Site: brandenburg
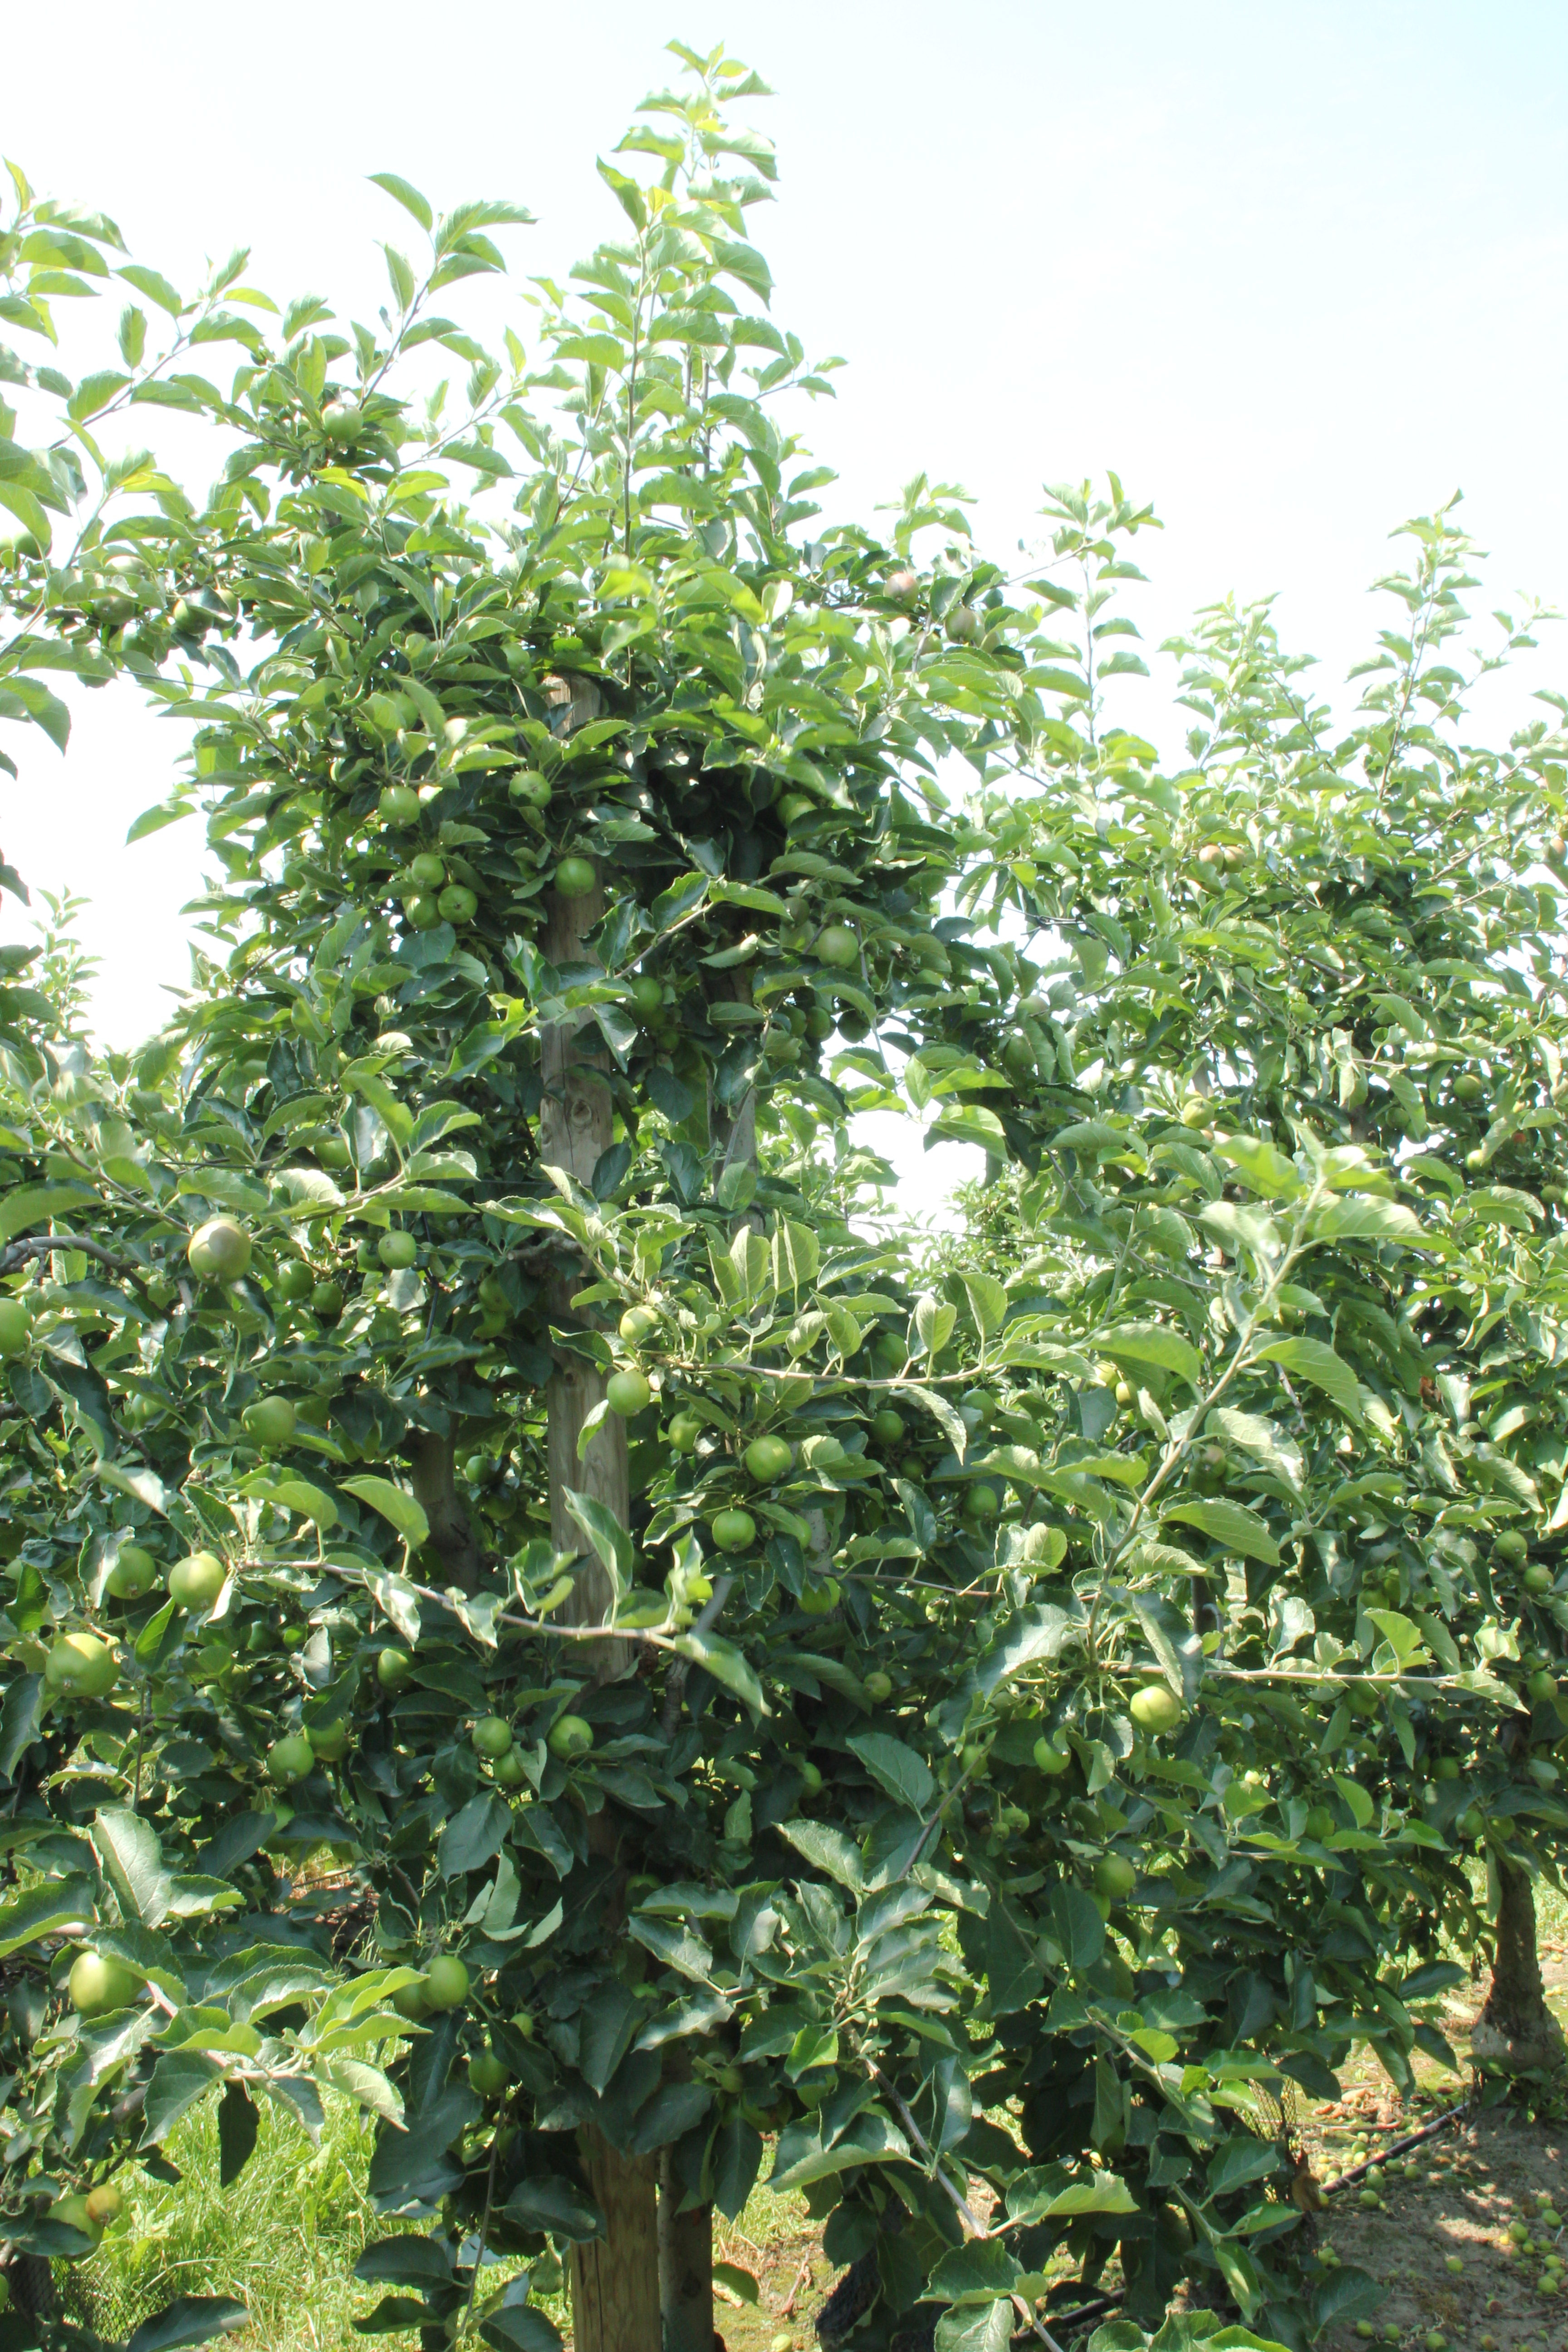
Growth stage (BBCH 74): Development of fruit